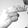
ASL letter: H